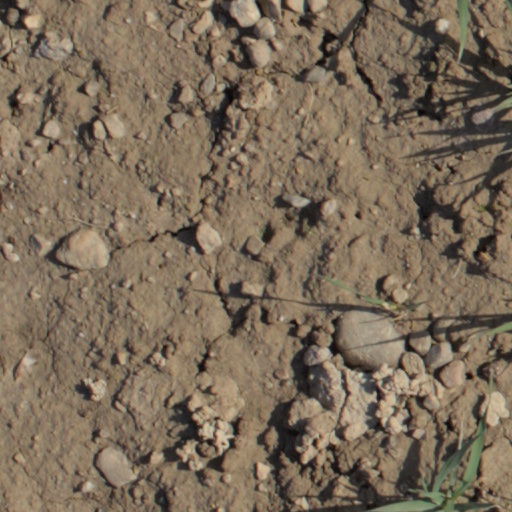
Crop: wheat